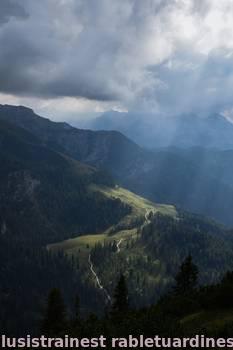
Label: Watermark